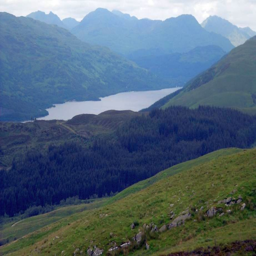
mountain and mountain range above loch